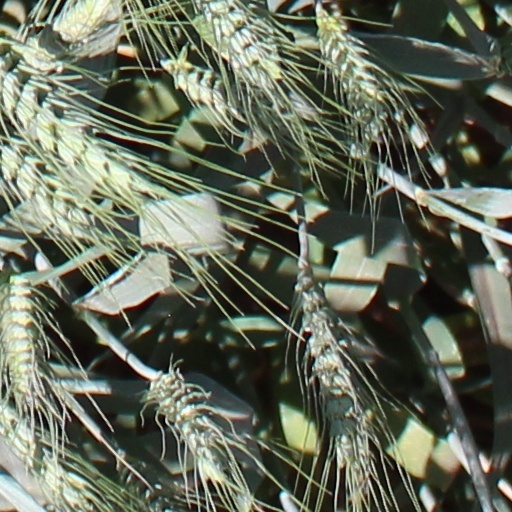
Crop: wheat